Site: brandenburg
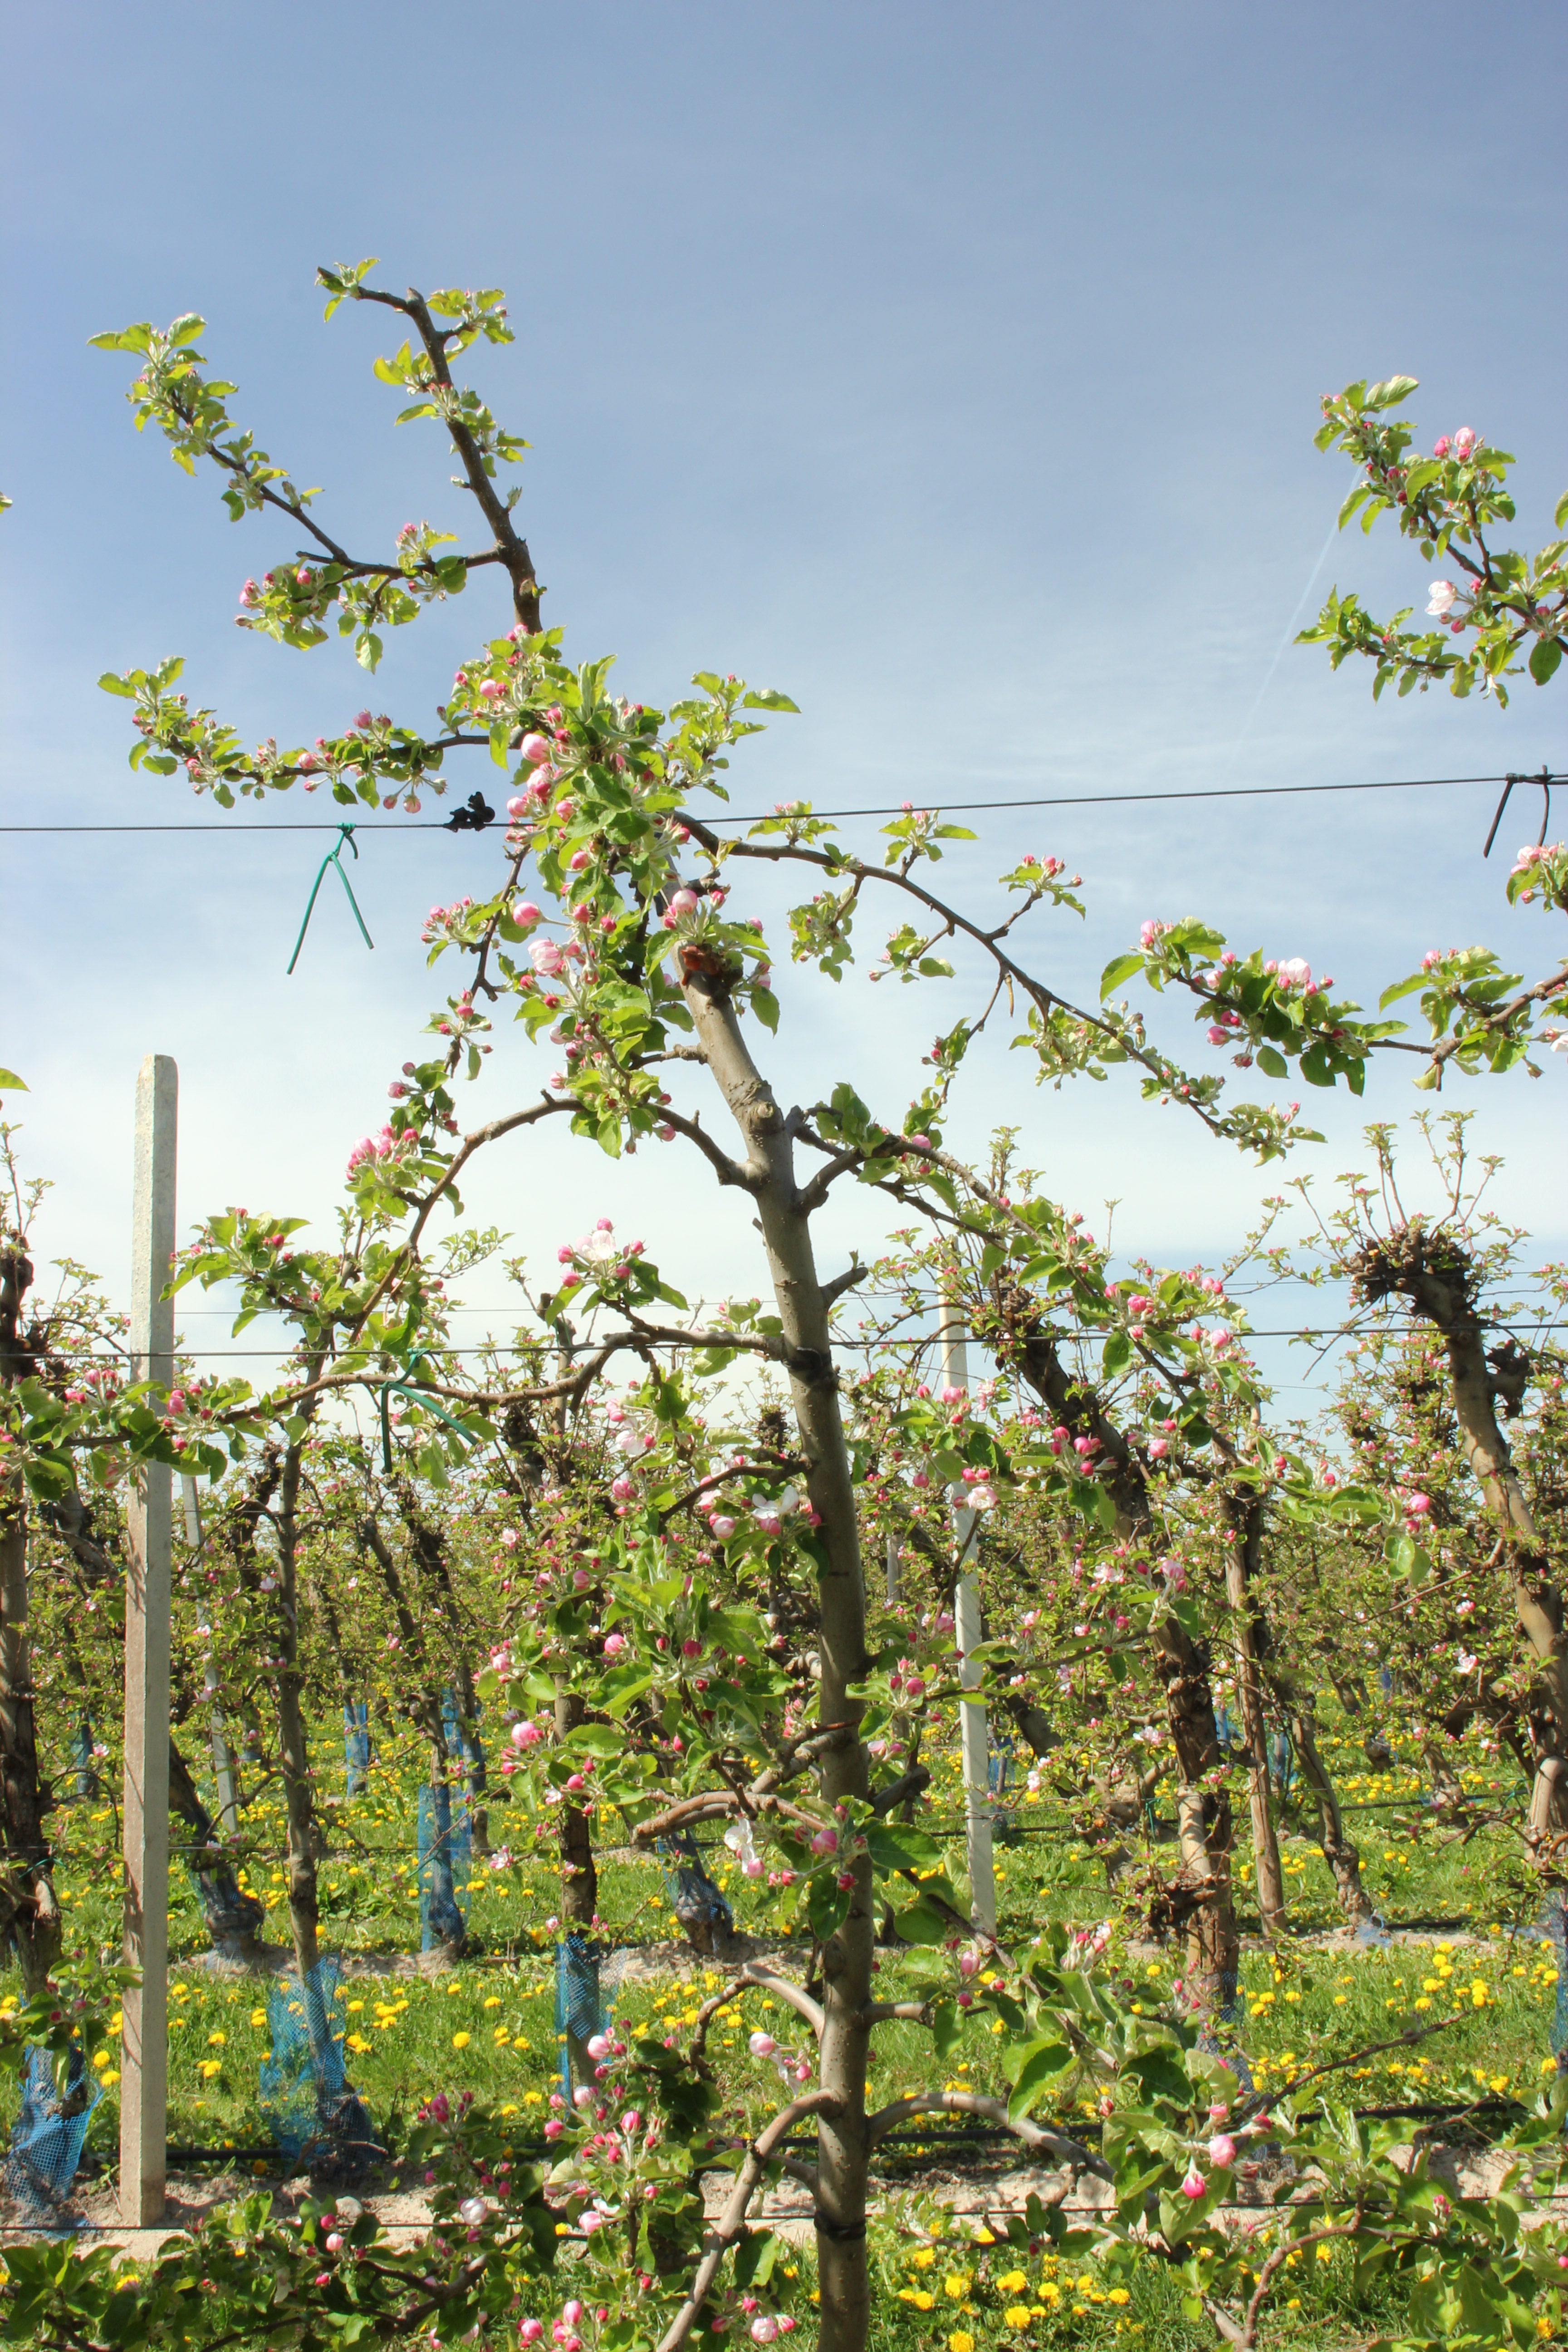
Growth stage (BBCH 57): Inflorescence emergence